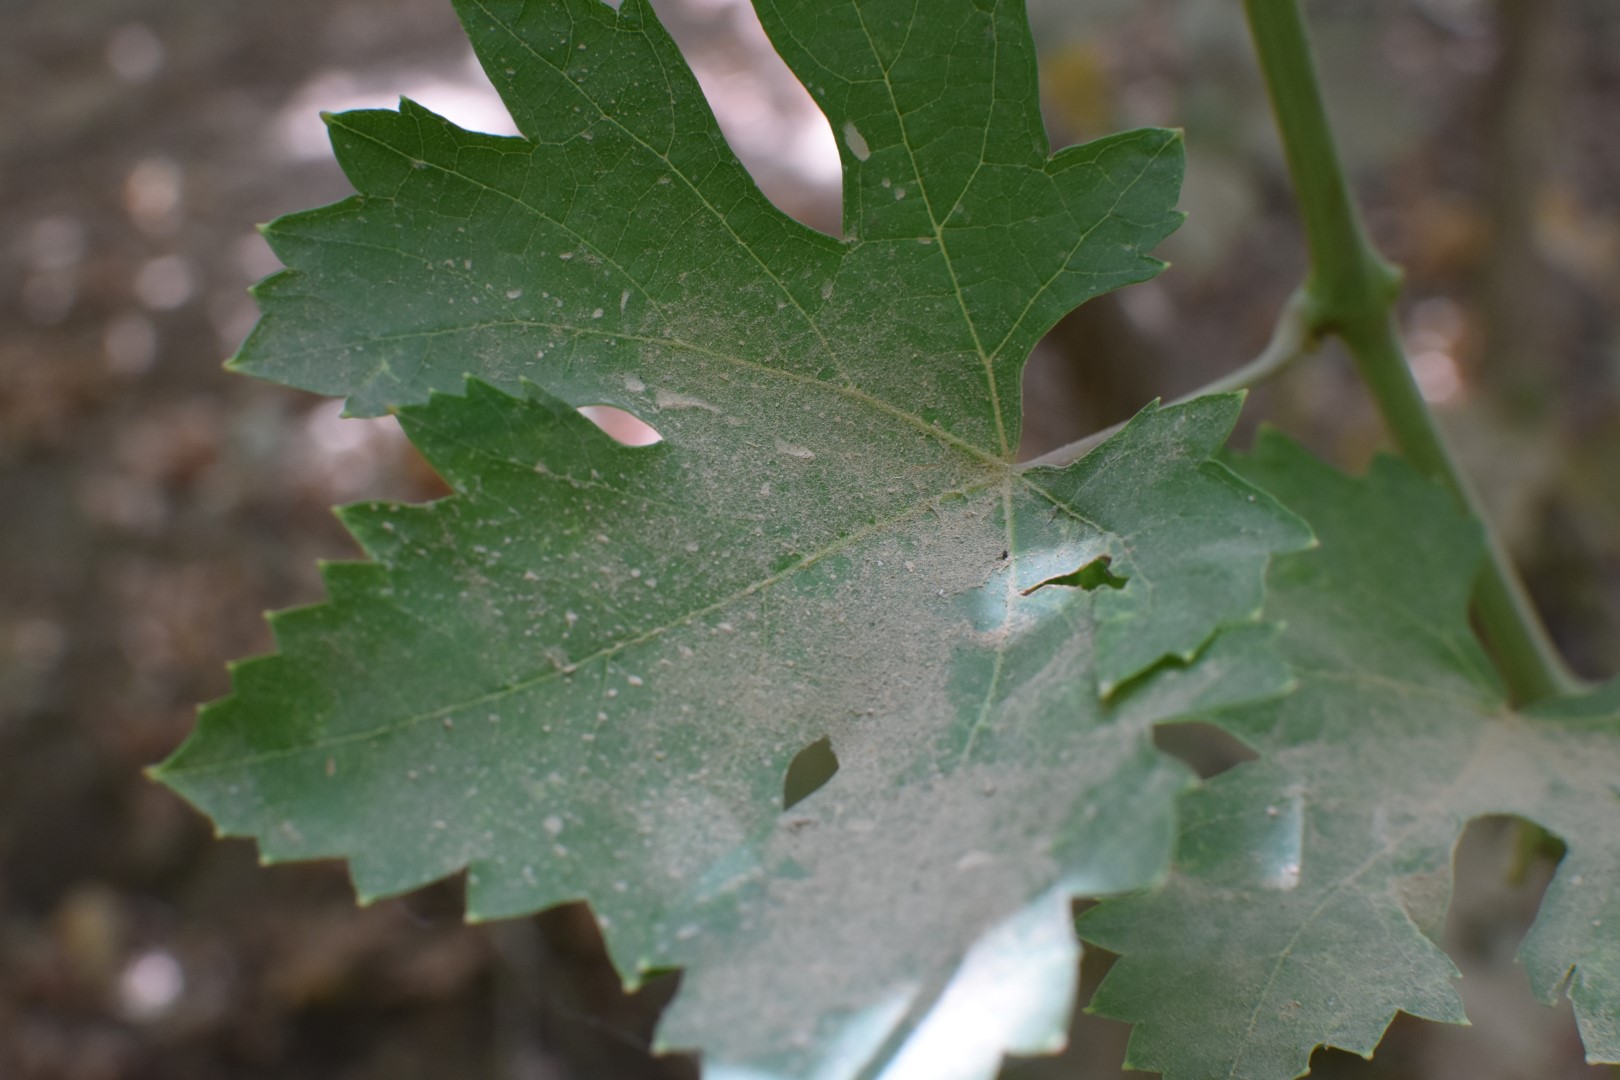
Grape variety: Riasi